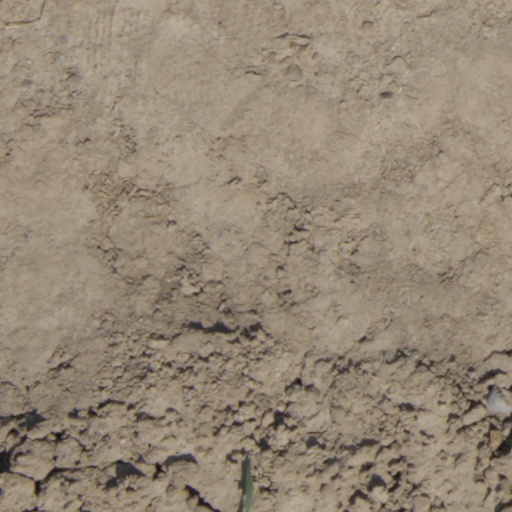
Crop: wheat